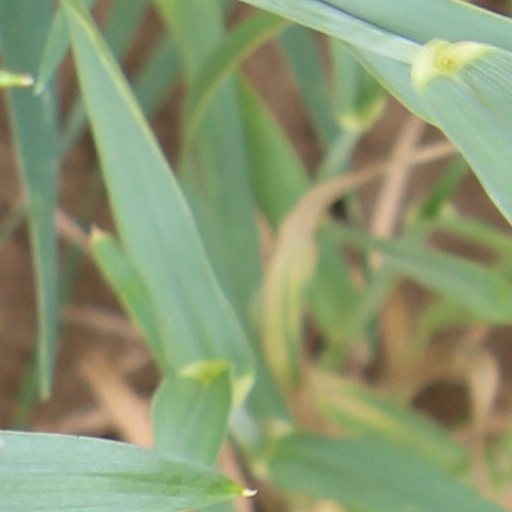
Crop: wheat